Dolph Ziggler

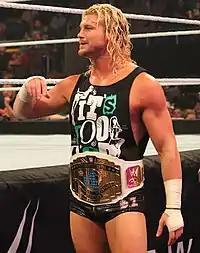
...a six-time WWE Intercontinental Champion...

On April 16, Ziggler was moved to Raw as part of the Superstar Shake-up, and that night, he allied himself with the returning Drew McIntyre to attack Titus Worldwide (Titus O'Neil and Apollo Crews), whom they defeated the following week. On the June 18 episode of "Raw", Ziggler answered Seth Rollins' open challenge for the Intercontinental Championship and defeated Rollins to capture the title for a sixth time. After weeks of McIntyre assisting Ziggler in all situations, including Extreme Rules on July 15 where Ziggler defeated Rollins 5–4 in sudden death overtime of a 30-Minute Iron Man match, Dean Ambrose returned on the August 13 episode of "Raw" to even the odds for Rollins. At SummerSlam on August 19, Ziggler lost the championship to Rollins, who had Ambrose in his corner.